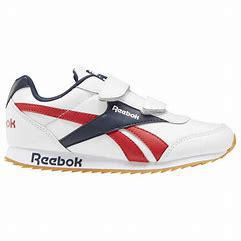
Brand: Reebok
Model: Royal Classic Jogger 2